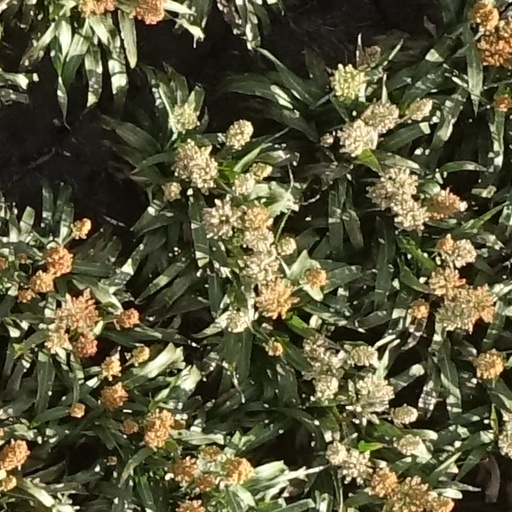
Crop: sorghum